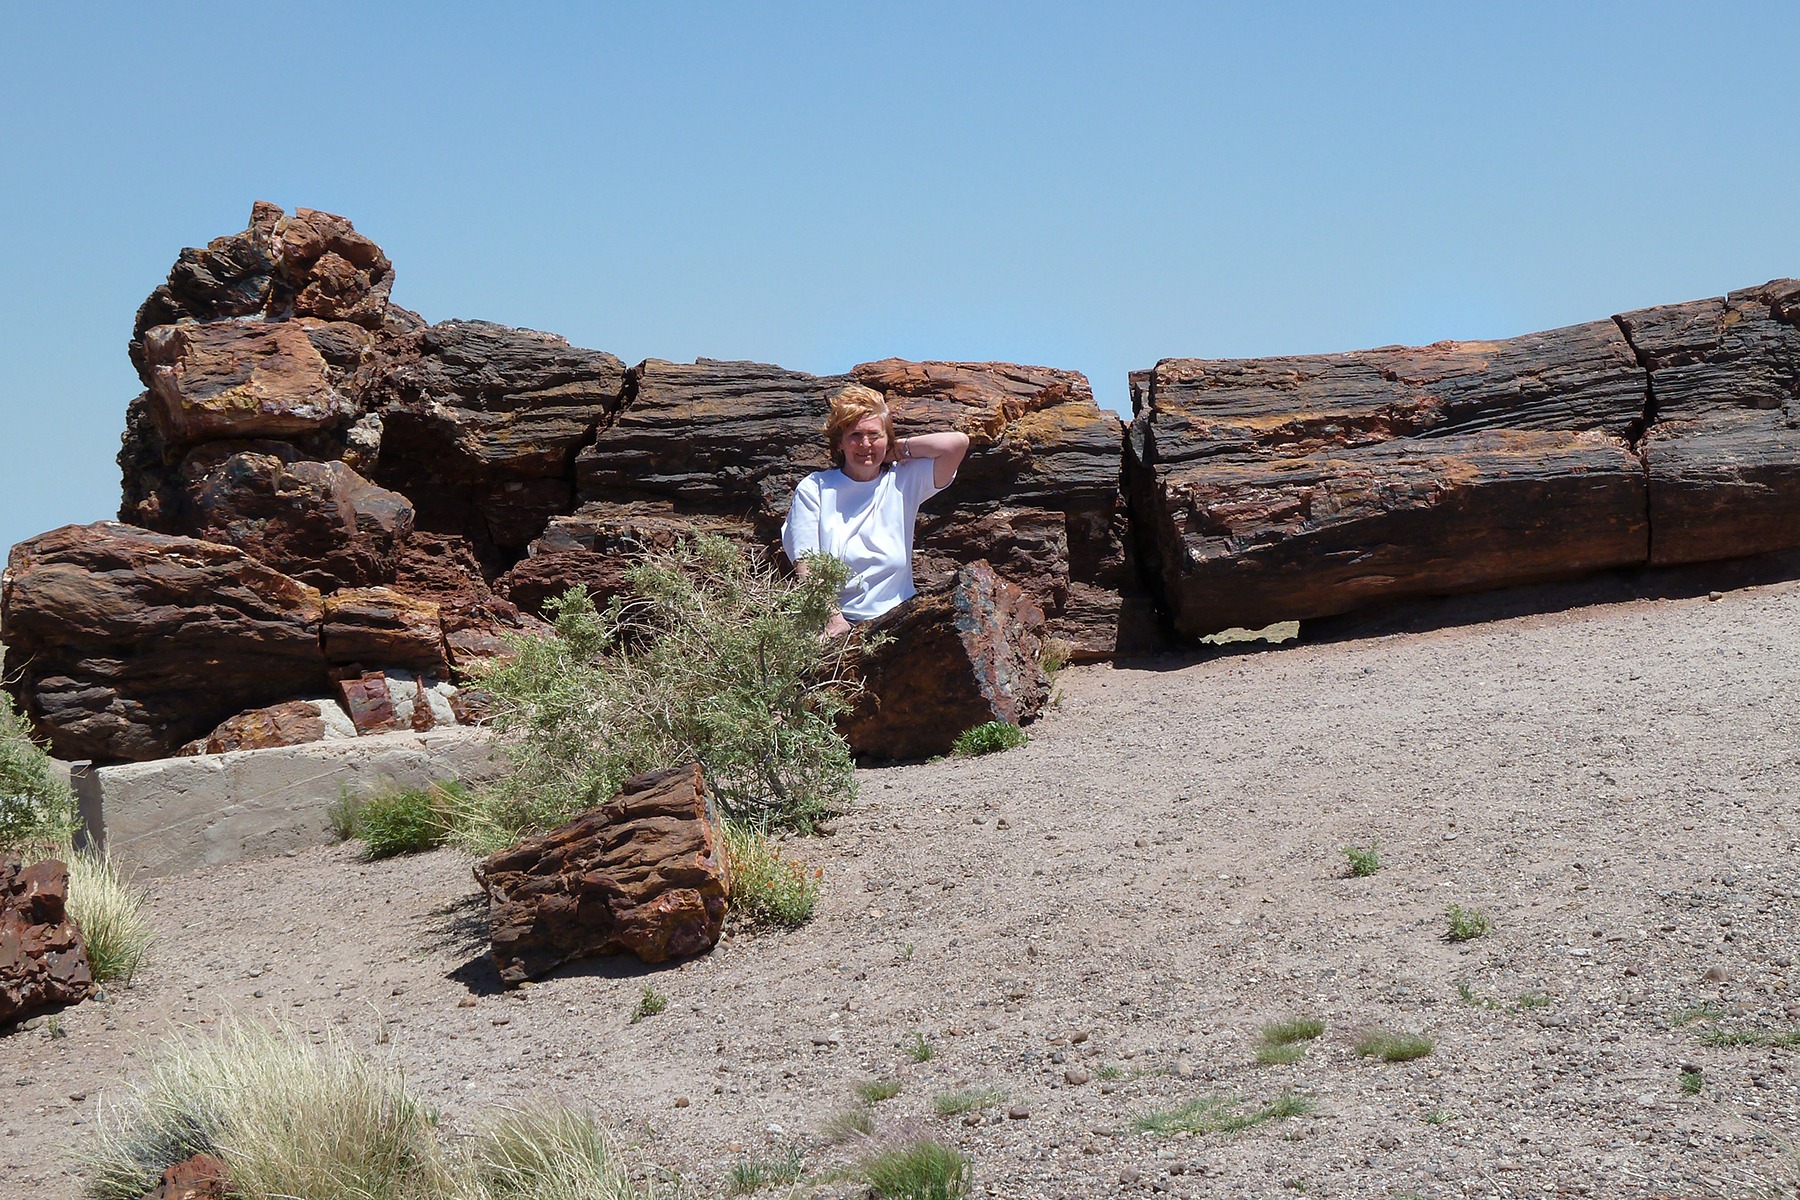
landscape, nature, forest, rock, wilderness, mountain, wood, desert, valley, vacation, dry, cliff, arch, park, scenery, usa, canyon, colorful, terrain, material, erosion, arizona, rocks, national, geology, ruins, hot, boulder, tourist attraction, petrified, petrified wood, opal wood, fossil wood, silicified wood, wood opal